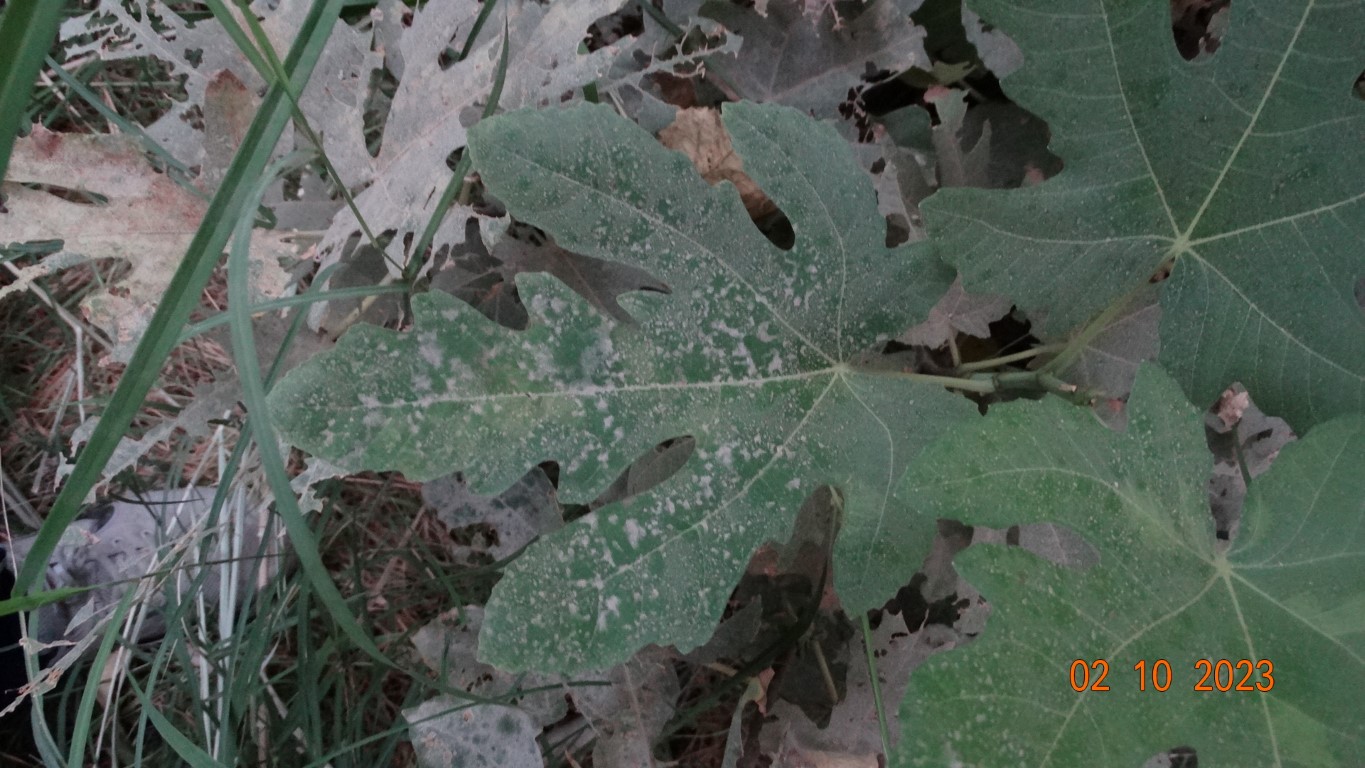
Label: healthy